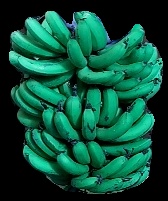
Variety: pachbale
Grade: grade3